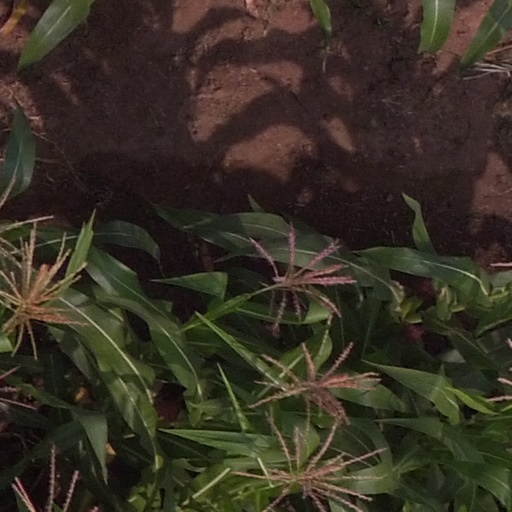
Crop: maize; corn